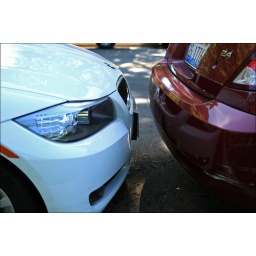
I was trapped in by the red car